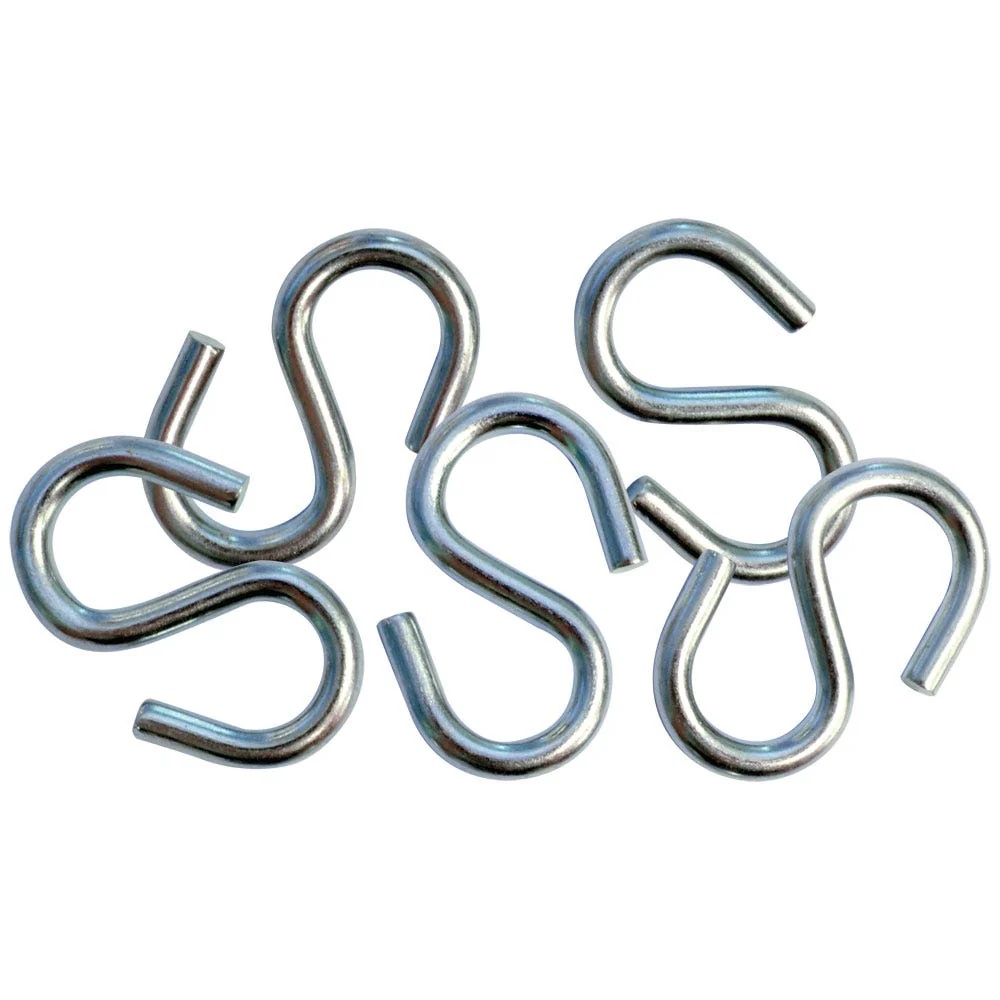
S Hook 38mm X 4mm
Heavy-Duty S-Hooks for Hanging Grow Lights and Equipment S-hooks are a great way to hang equipment from the top of your grow tent.
Brand: One Stop Grow Shop
Category: Home & Garden > Lawn & Garden > Gardening > Hydroponics > Grow Lighting